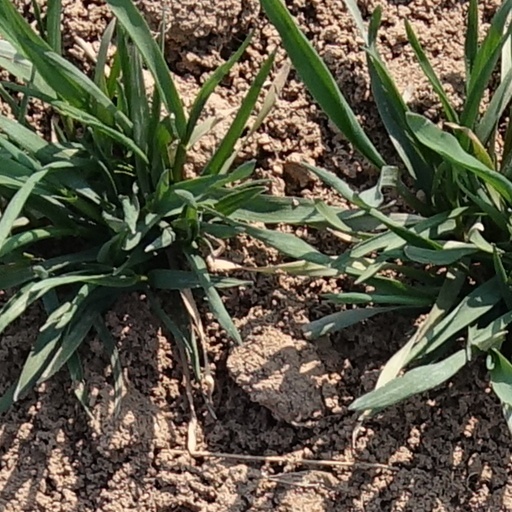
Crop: wheat